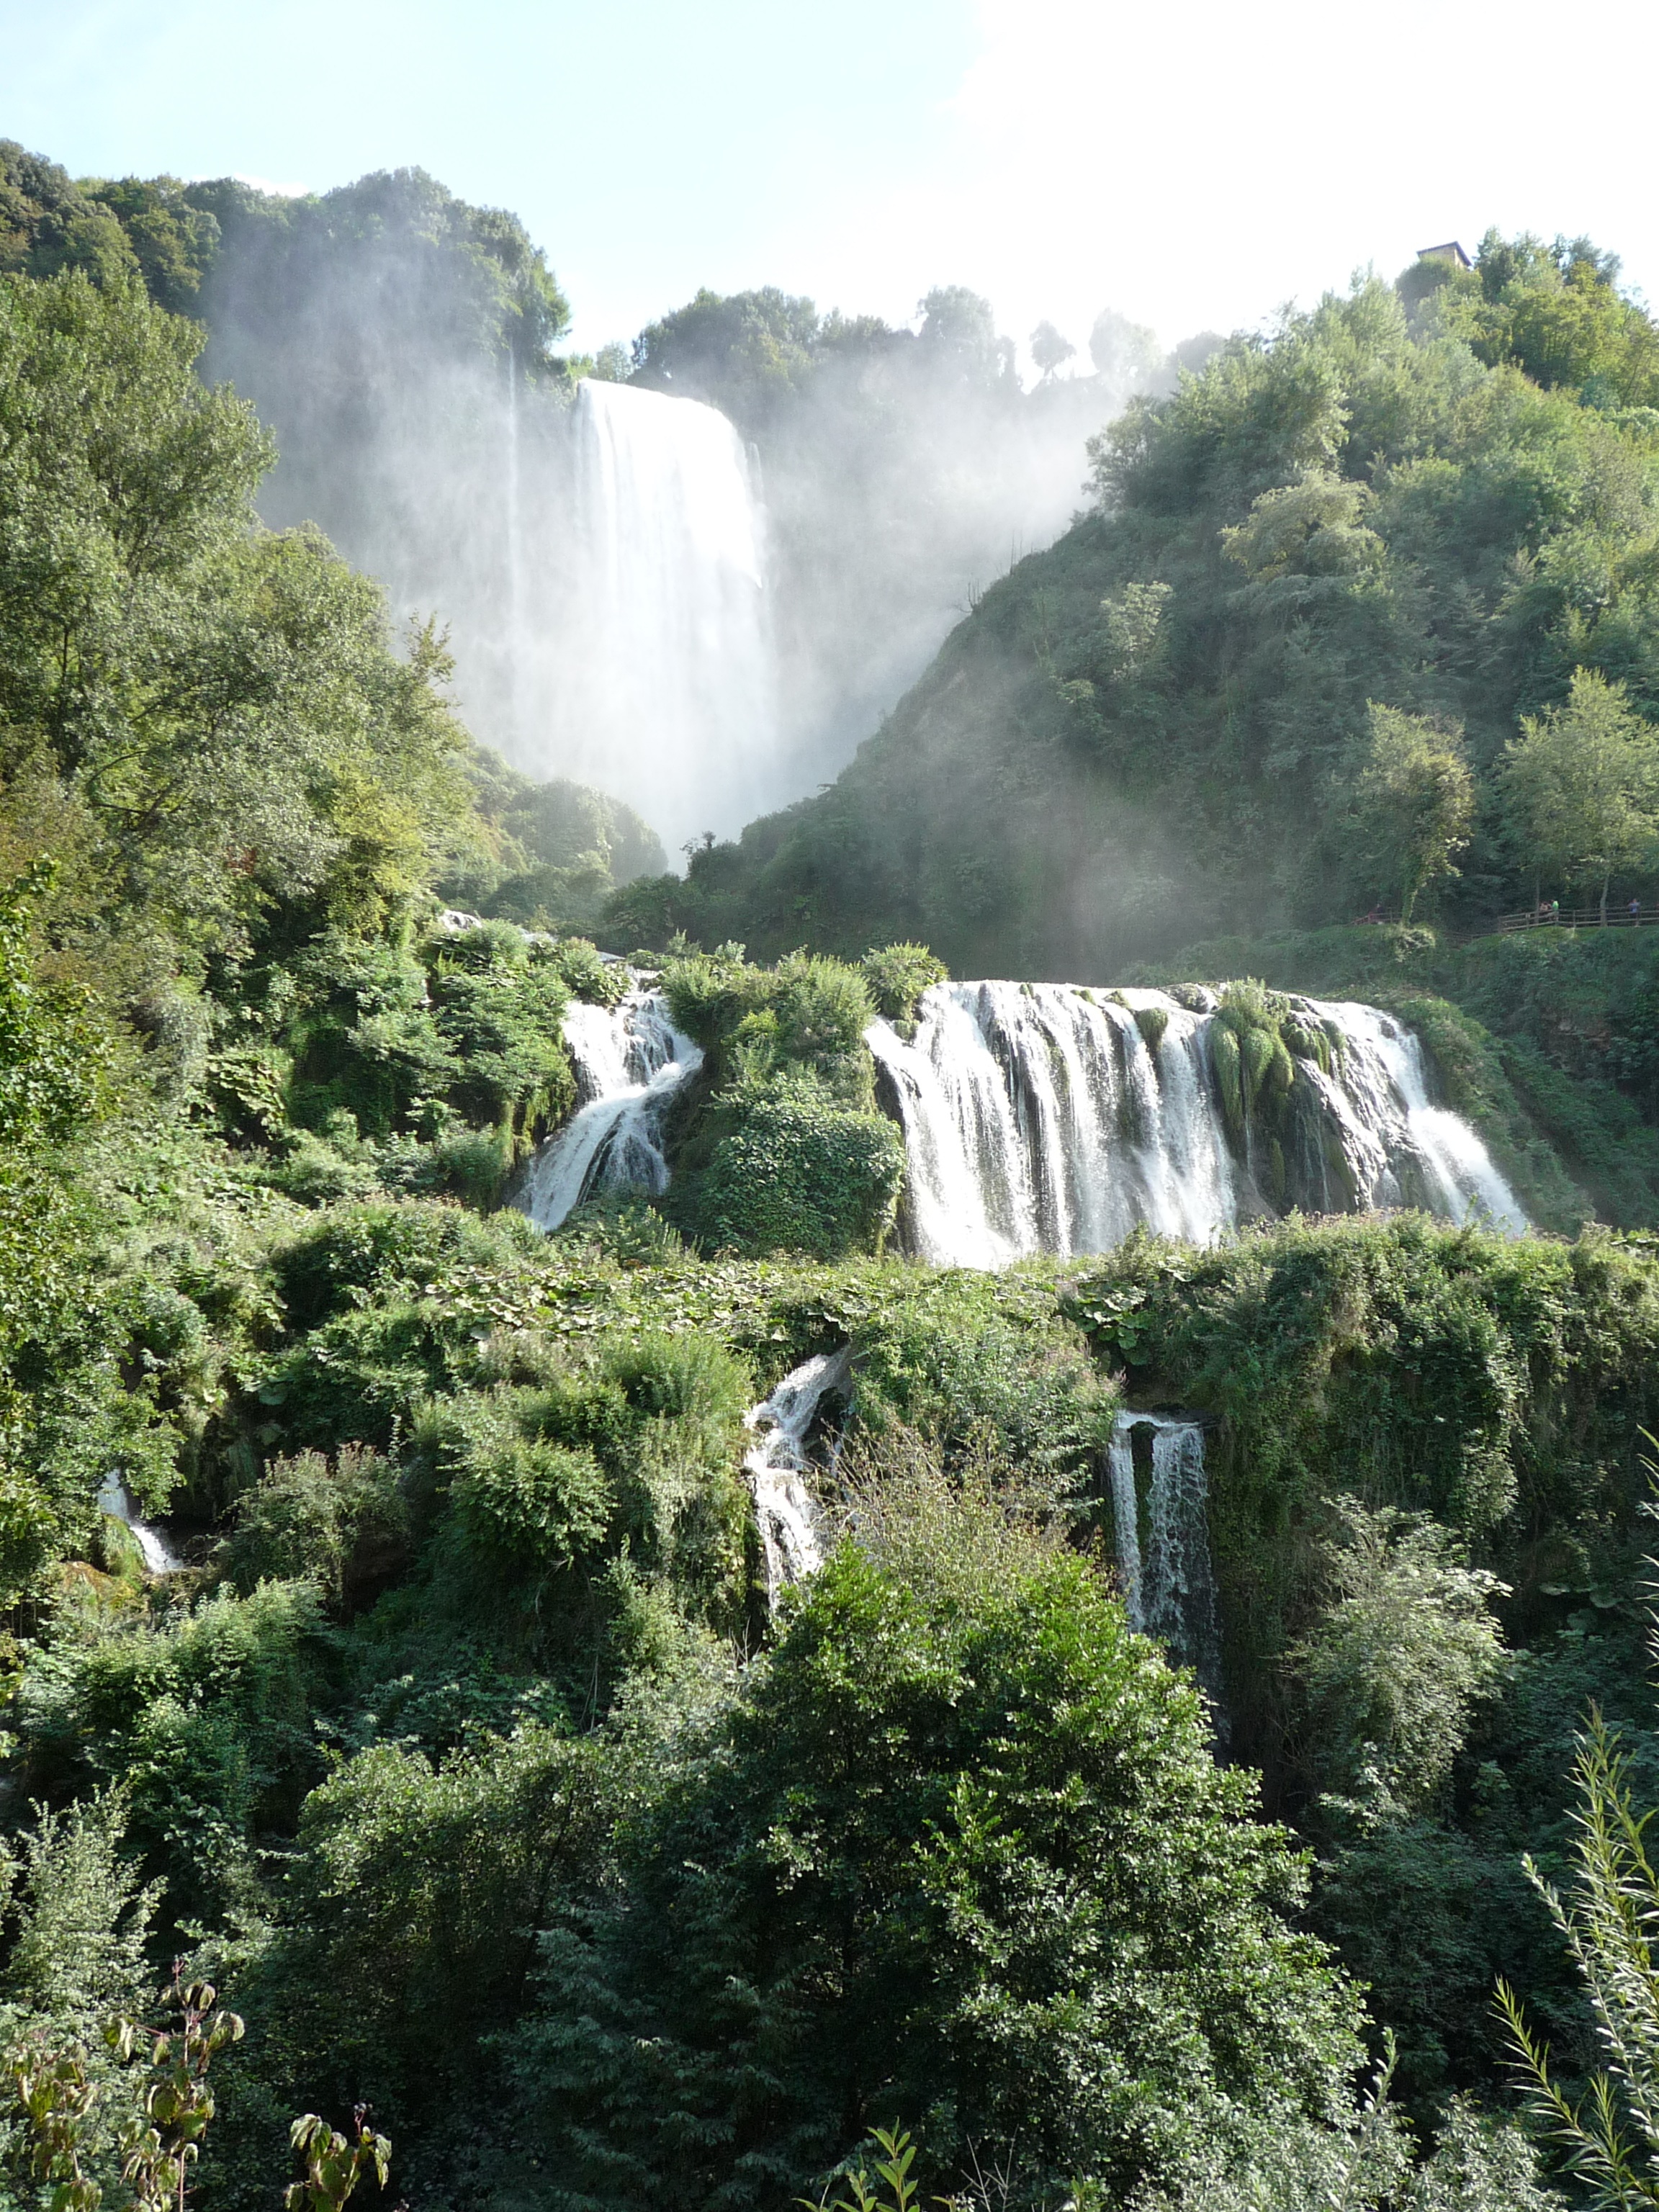
landscape, water, forest, waterfall, river, green, jungle, park, holiday, national park, body of water, trees, art, rainforest, ravine, wasserfall, water feature, geological phenomenon